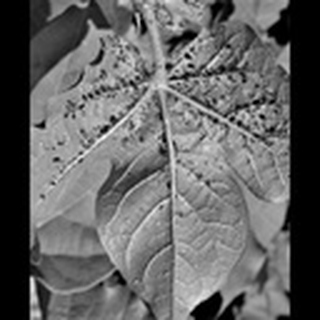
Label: cotton_aphids